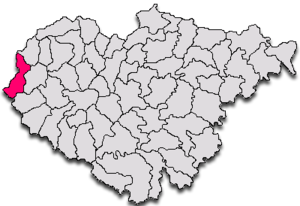
Marca est une commune roumaine du județ de Sălaj, dans la région historique de Transylvanie et dans la région de développement du Nord-ouest.